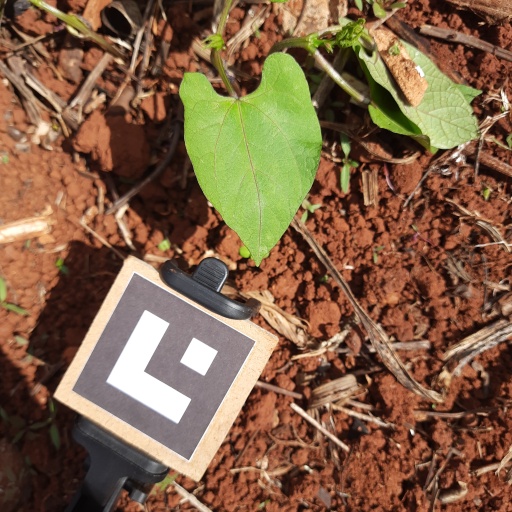
Observations: wavy surface, no eating holes, under sunlight